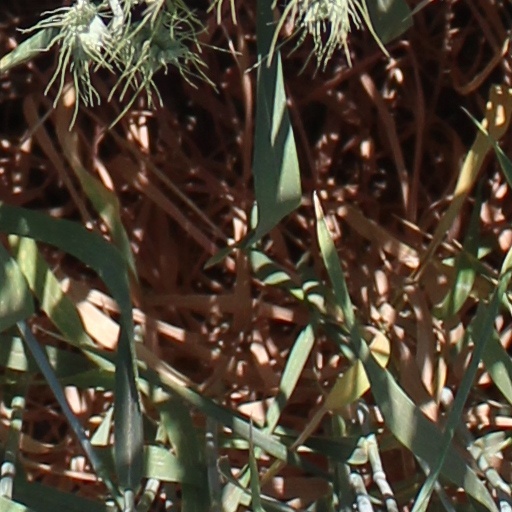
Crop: wheat